Jakov of Kamena Reka

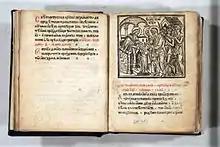
A page from the Book of Hours printed by Jakov

Jakov of Kamena Reka ('Jakov from Kamena Reka'; 1564–72) or Yakov Kraykov, was a Venetian printer. The information about his life is scarce. It is known he was from a former village called Kamena Reka ( 'Stone River'), according to him near the town of "Kolasia," in Osogovo, Macedonia.